United States Post Office (Endicott, New York)

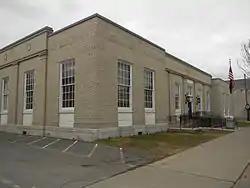
Endicott Post Office, February, 2012

US Post Office-Endicott is an historic post office building located at Endicott in Broome County, New York. It was designed and built in 1936 and is one of a number of post offices in New York State designed by a consulting architect for the Office of the Supervising Architect of the Treasury Department, Walter Whitlack. It is a one-story, nine bay steel frame, cream-colored brick clad building on a raised granite-clad foundation executed in the Colonial Revival style. The interior features a 1938 mural titled "Excavating for the Ideal Factory" by Douglass Crockwell.